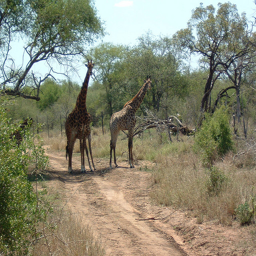
a number of giraffes on a road near many bushes
Two giraffes are standing on the dirt road.
A group of giraffes on a jungle path.
Two giraffes are walking down the road in the field.
Two giraffes that are walking across a dirt road.